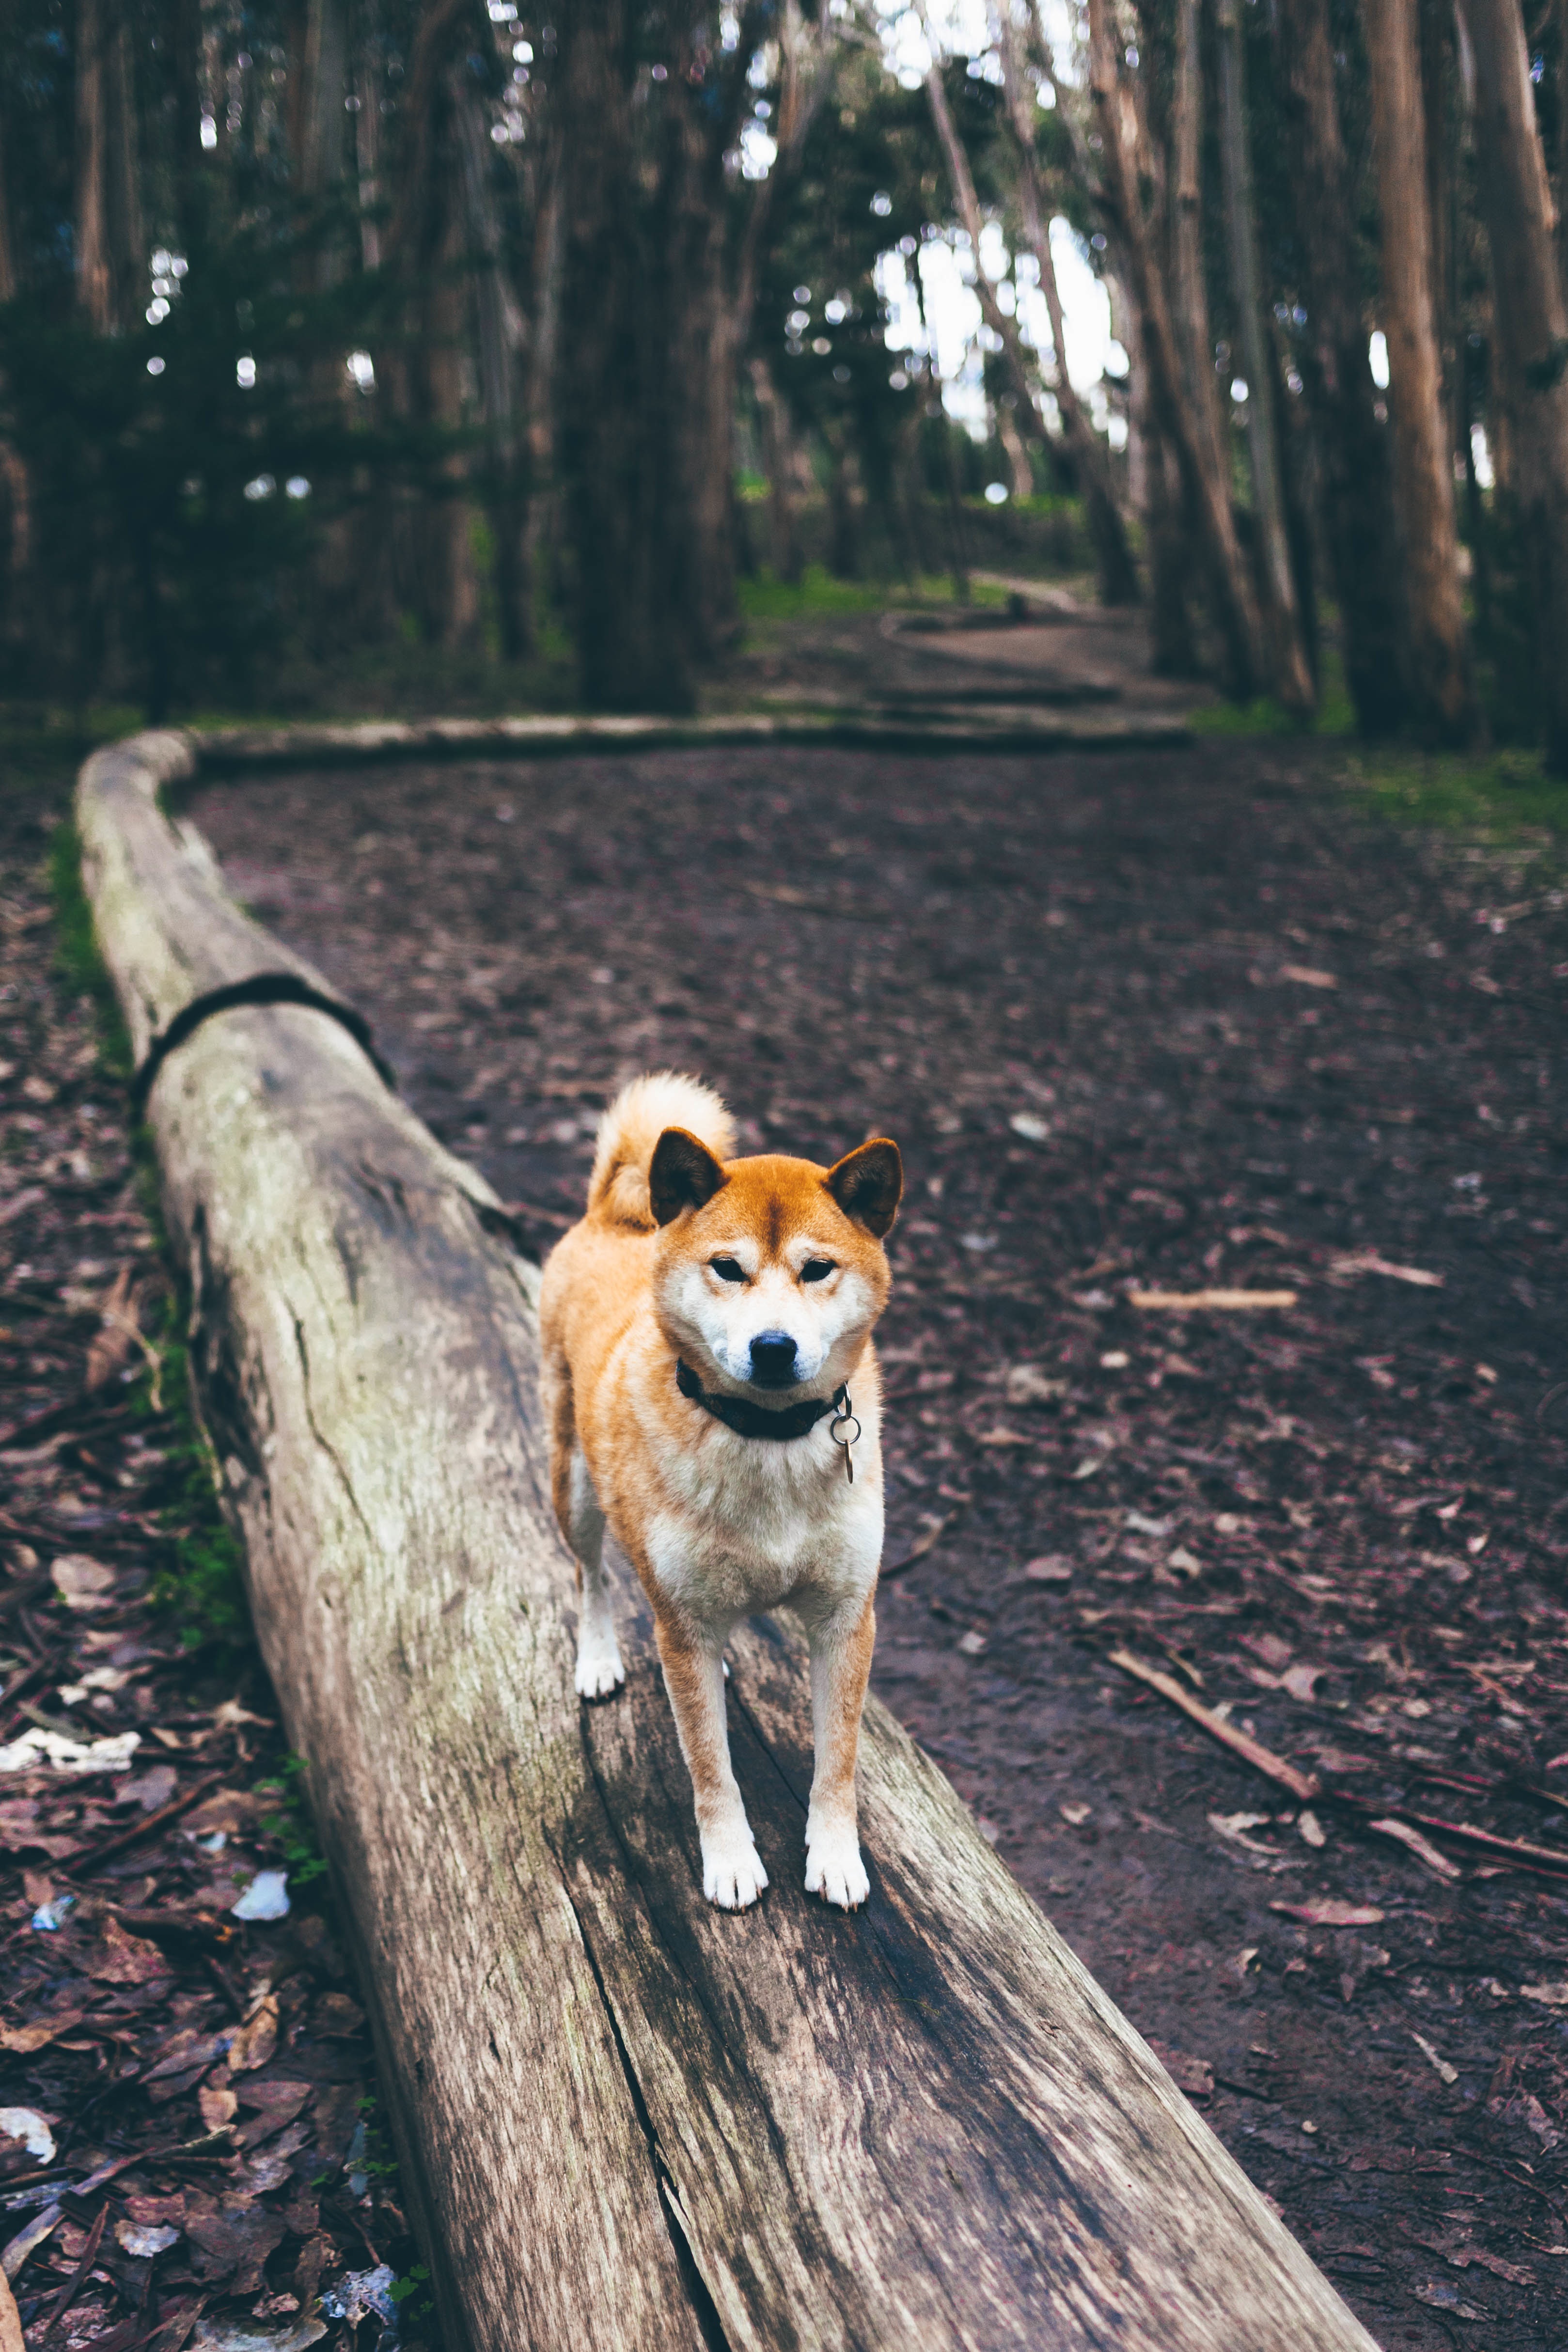
outdoor, dog, animal, canine, looking, wildlife, pet, mammal, season, front, domestic, breed, doggy, listening, forest path, purebred, pedigree, shiba inu, shiba, inu, dog like mammal